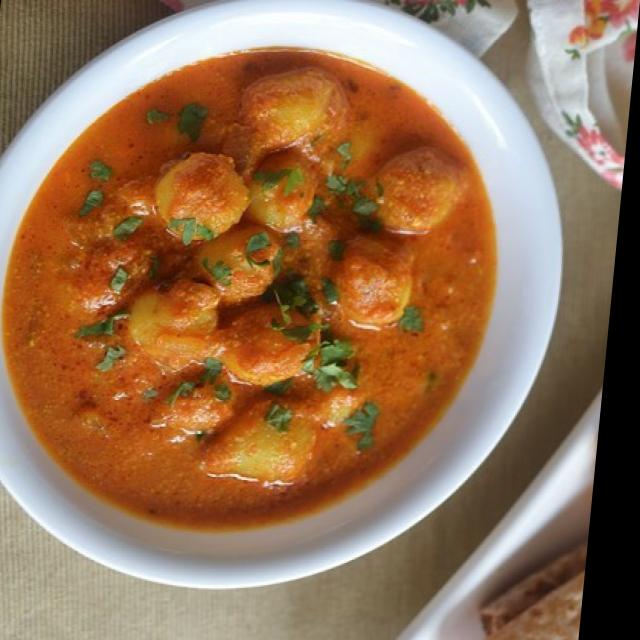
Dish: dum_aloo